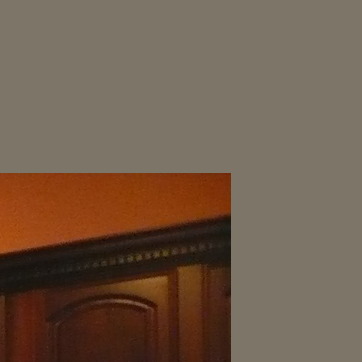
Material: painted